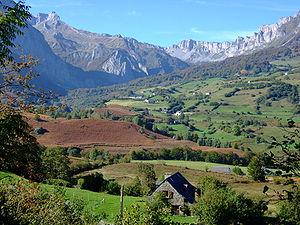
Lescun (Pyrénées-Atlantiques, Aquitaine, France) - Vue en direction du Pas d'Azuns, depuis le GR 10.
Lescun est une commune française, située dans le département des Pyrénées-Atlantiques en région Nouvelle-Aquitaine.